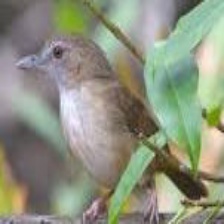
Species: ABBOTTS BABBLER
Scientific name: MALACOCINCLA ABBOTTI